Stanyan Street

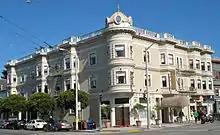
Stanyan Park Hotel is a historic building at the corner of Stanyan Street and Waller Street.

Stanyan Street is a north–south street in San Francisco, California marking the eastern side of the Golden Gate Park and the western side of the Panhandle. It is named after Charles H. Stanyan, a city supervisor from 1866 to 1869 who was on the committee which sited the park.